Billy Grabarkewitz

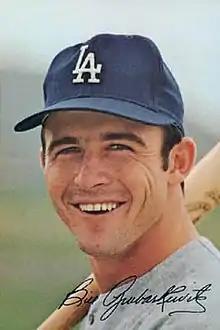

Billy Cordell Grabarkewitz (born January 18, 1946) is an American former professional baseball infielder, who played seven years in Major League Baseball (MLB).